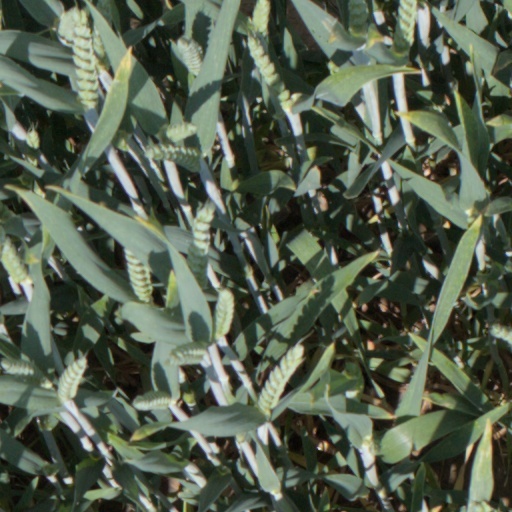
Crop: wheat